Goodbye Lover

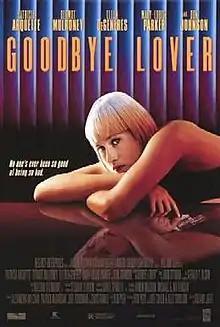
Theatrical release poster

Goodbye Lover is a 1998 neo-noir comedy film about a murder plot surrounding an alcoholic advertising agency worker and his adulterous wife. The film was directed by Roland Joffé, and stars Patricia Arquette, Dermot Mulroney, Don Johnson, Ellen DeGeneres and Mary-Louise Parker. The original script was written by Ron Peer; subsequent drafts were written by Robert Pucci, then Buck Henry.